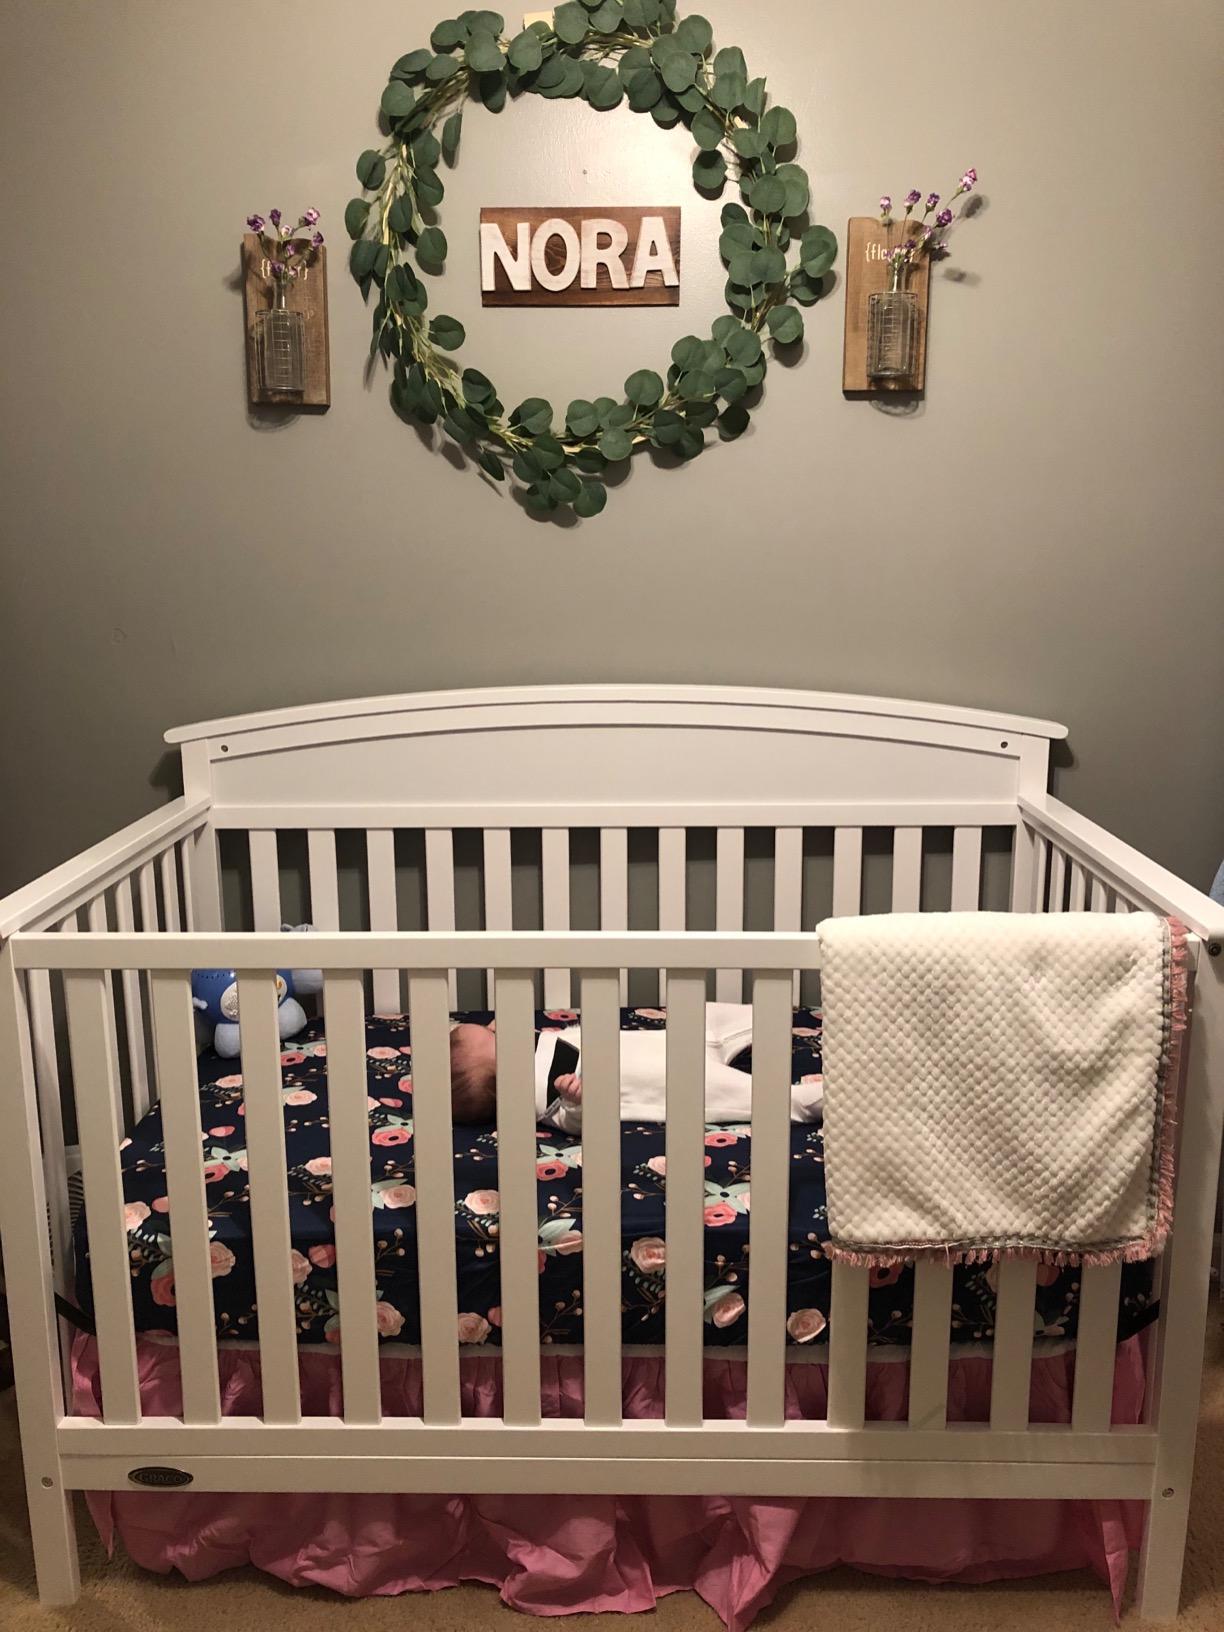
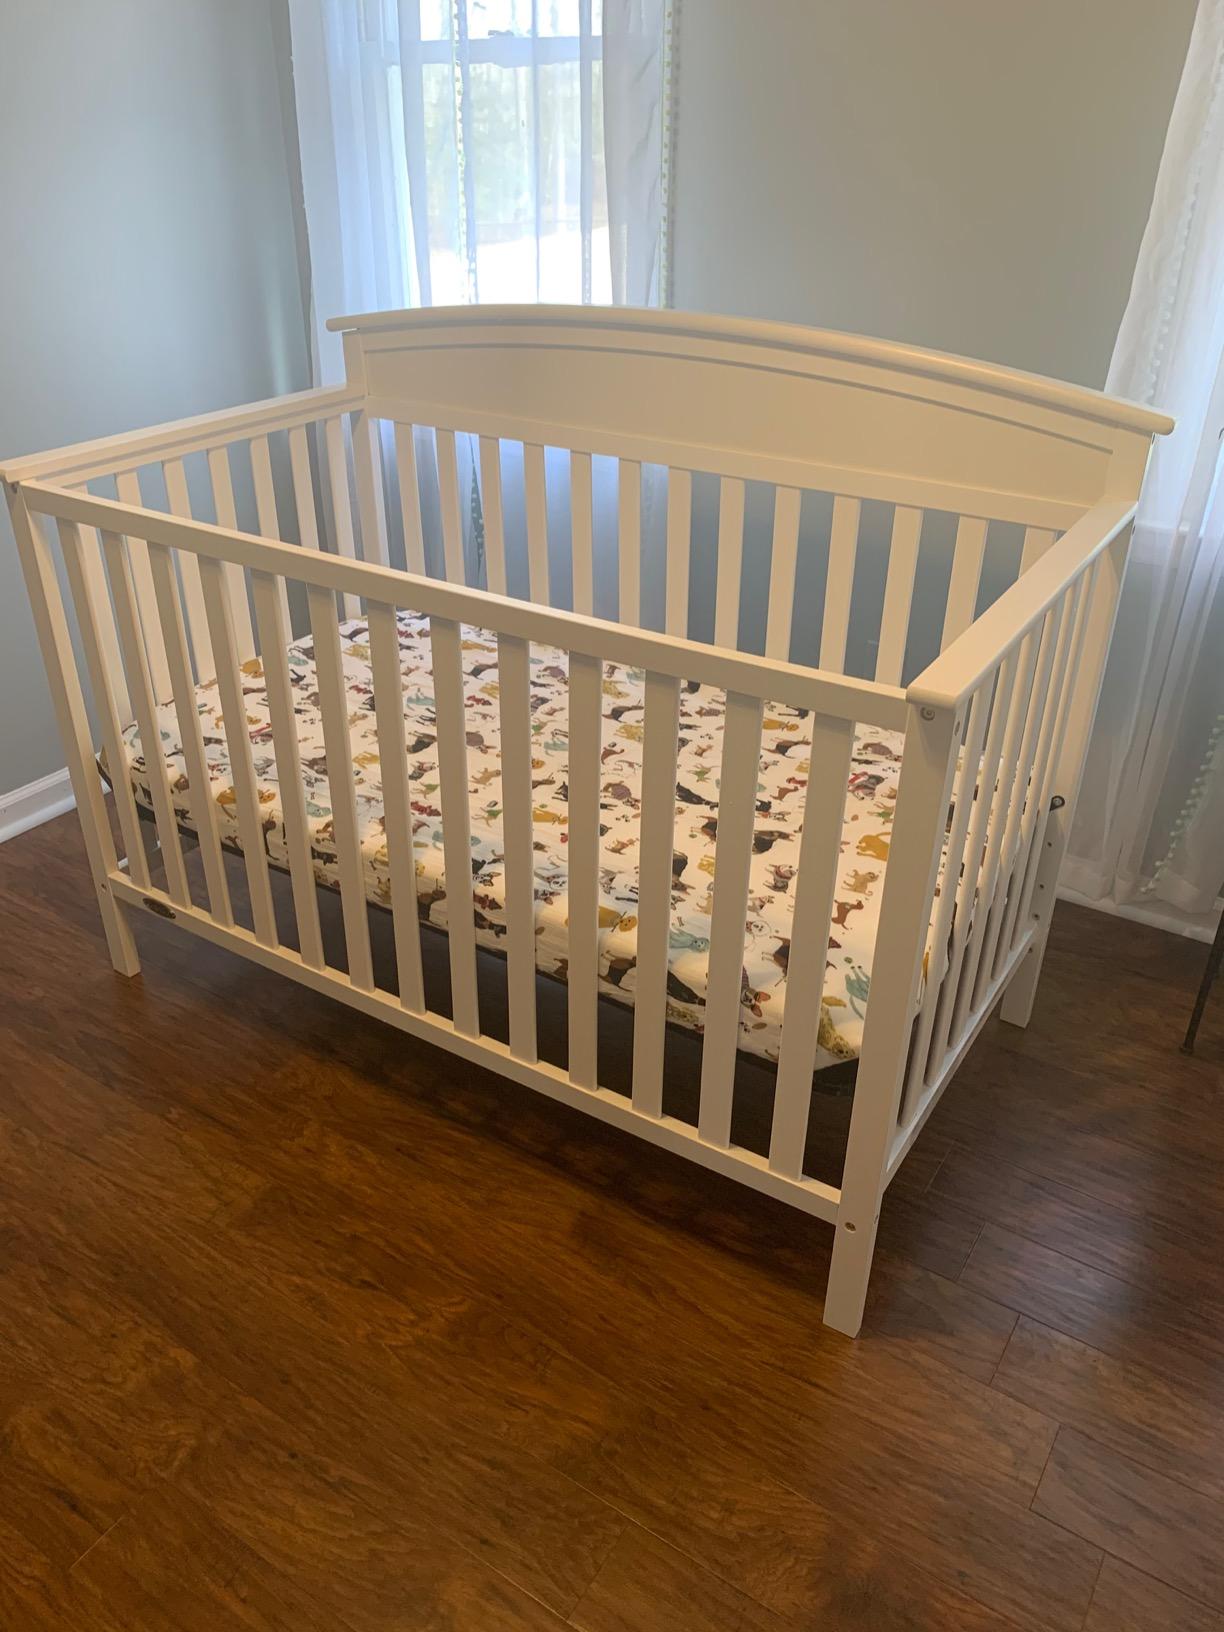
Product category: products_crib
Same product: yes